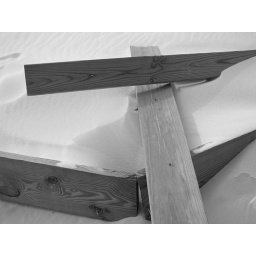
Beams in the bright white sand at Navarre Beach, FL.